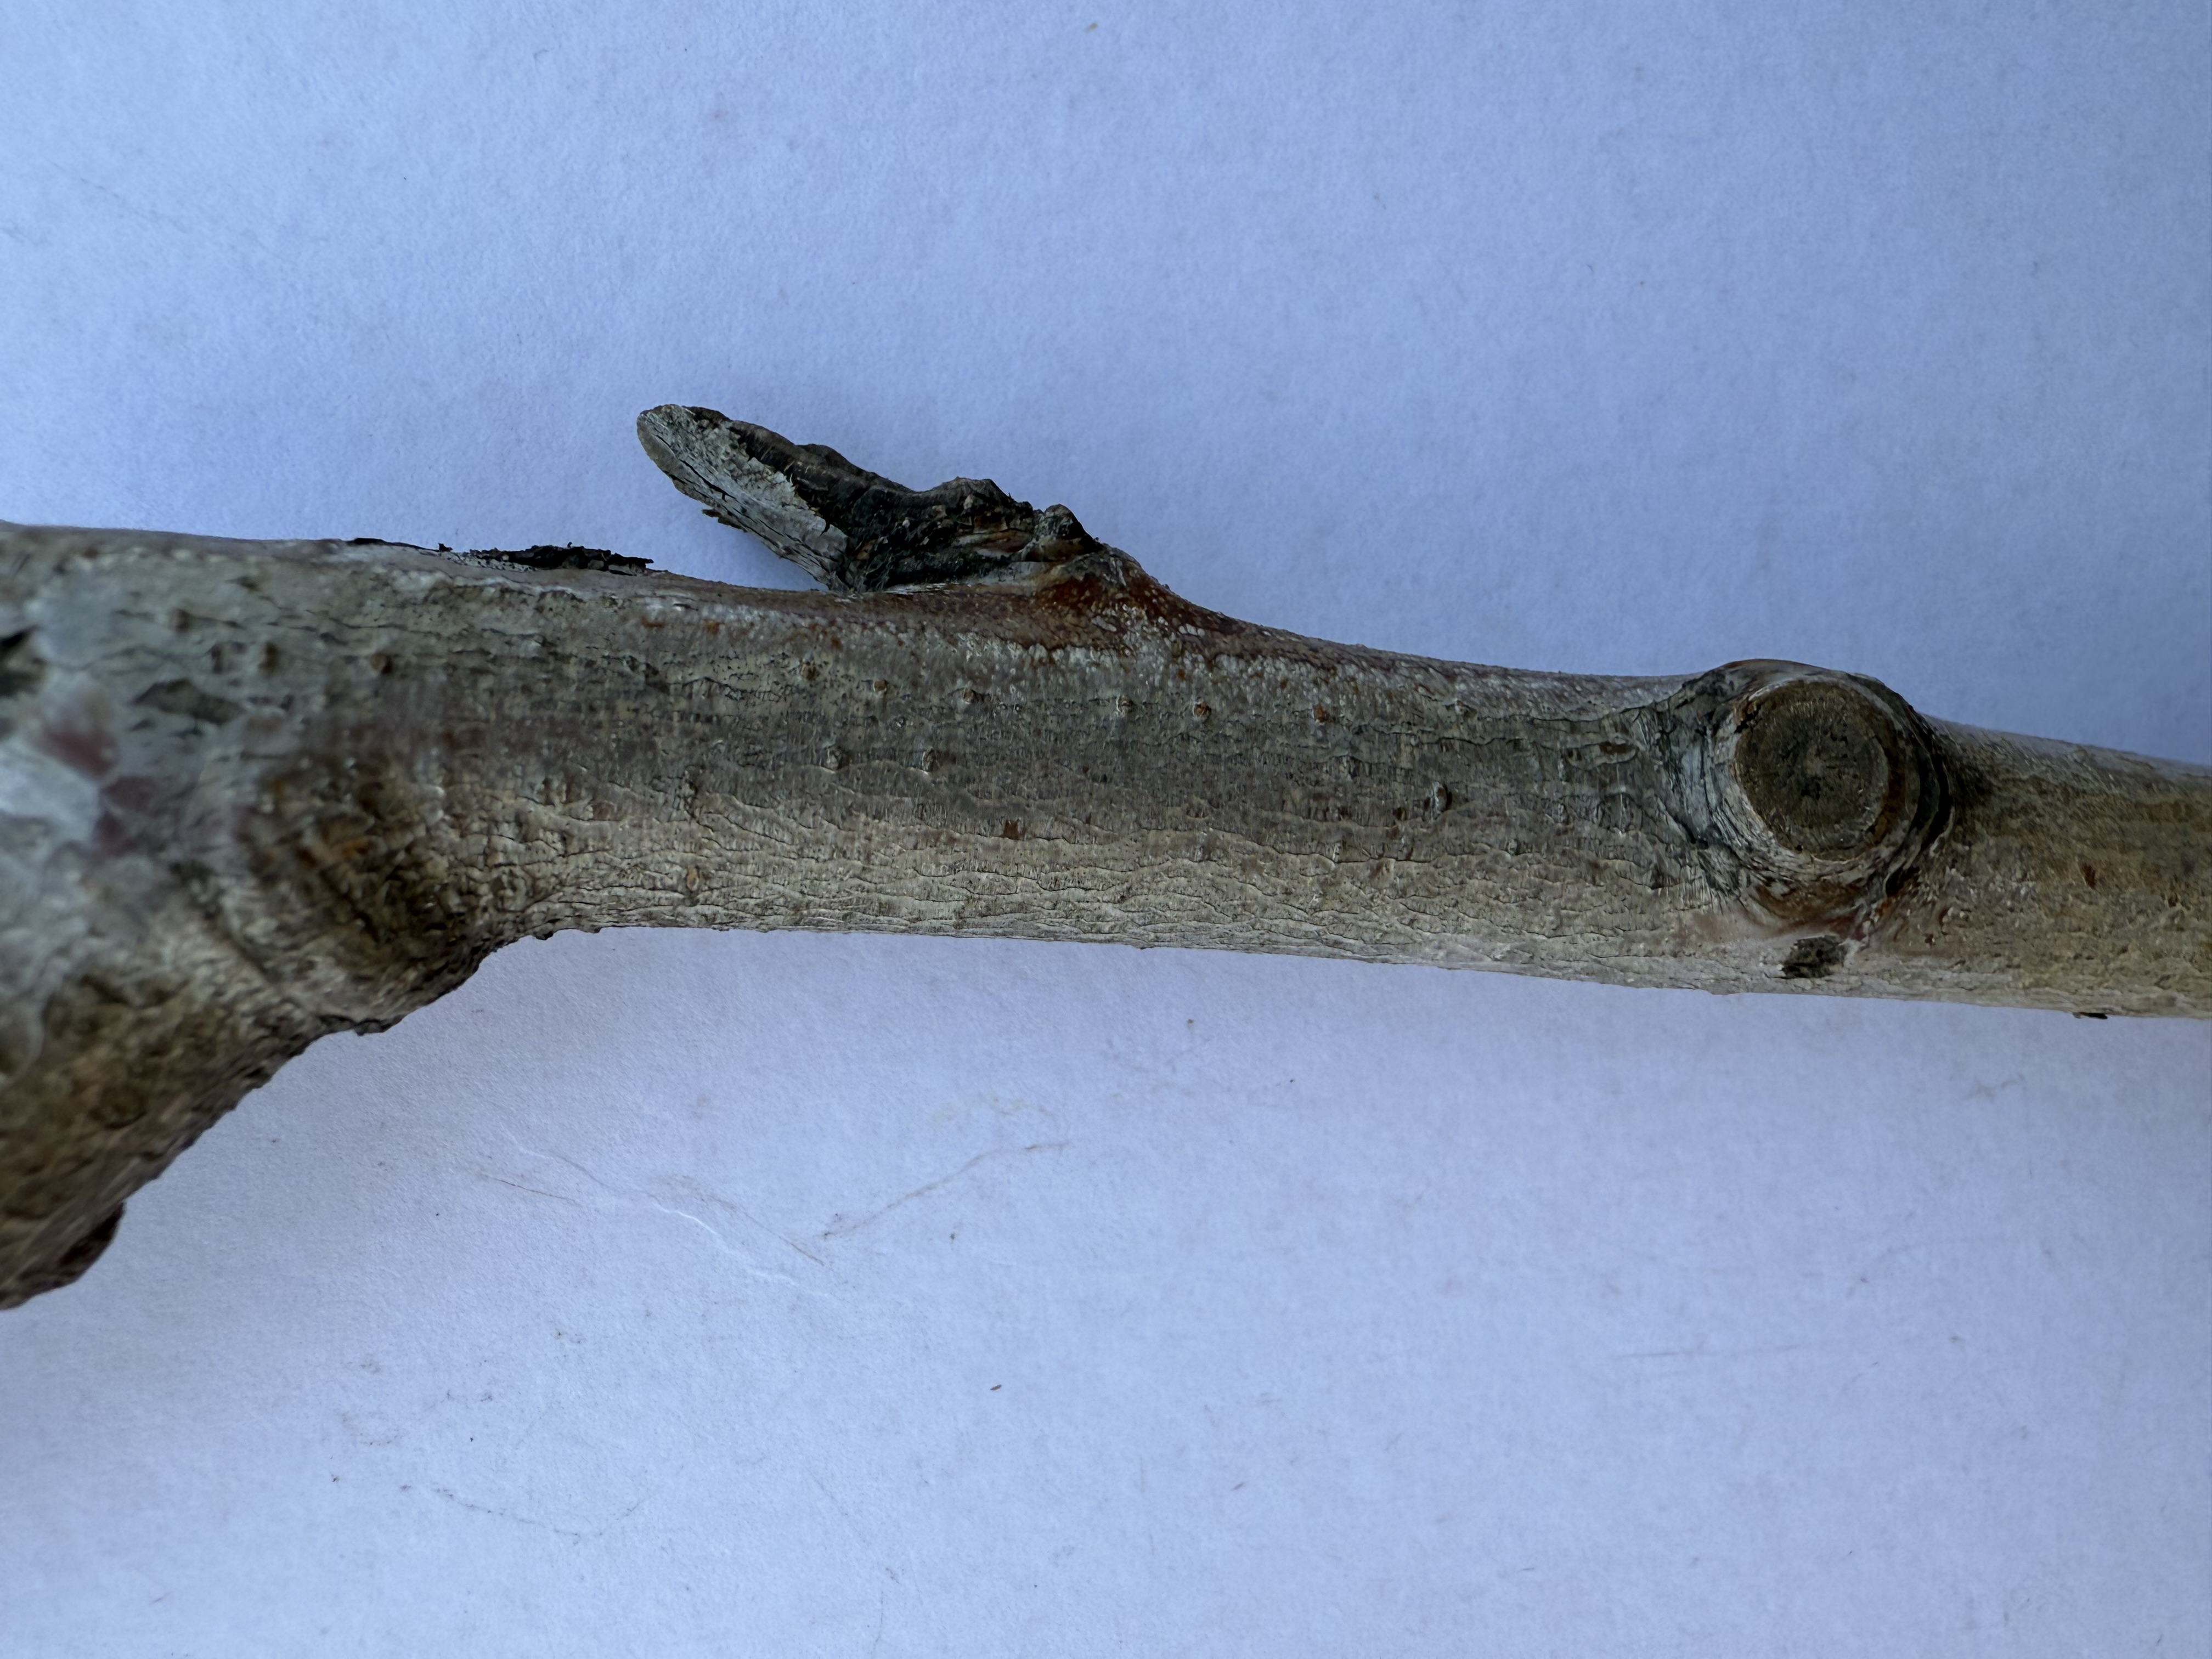
Variety: Red Nectarine